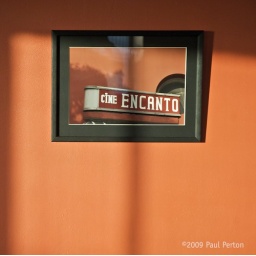
At this moment, the red background in the photograph and the red wall are almost identical, giving the photograph a very odd look.